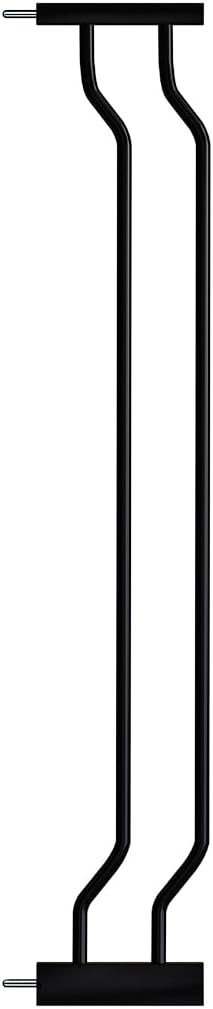
Fairy Baby Safety Gate 4.72 inch Extension for Walk Through Baby Gate Auto Close Child Safety Gates Extension Black
About This Baby gate extensions, wildth:4.72 inches/12 cm Walk Through Baby Gate Auto Close Black Child Safety Gates If you have any problem when install the gate, weclome to contact us One hand open with double locking feature. Great for Children and Pets Too! Swings open in both directions for convenience.Smart Stay-Open at 90°. And the door automatically springback after walking thru Overview Material : Metal Color : Black Brand : Fairy Baby Product Dimensions : 4.72"W x 31"H Mounting Type : Pressure Mounted
Brand: FairyBaby
Category: Baby & Toddler > Baby Safety > Baby & Pet Gate Accessories > Extension Kits